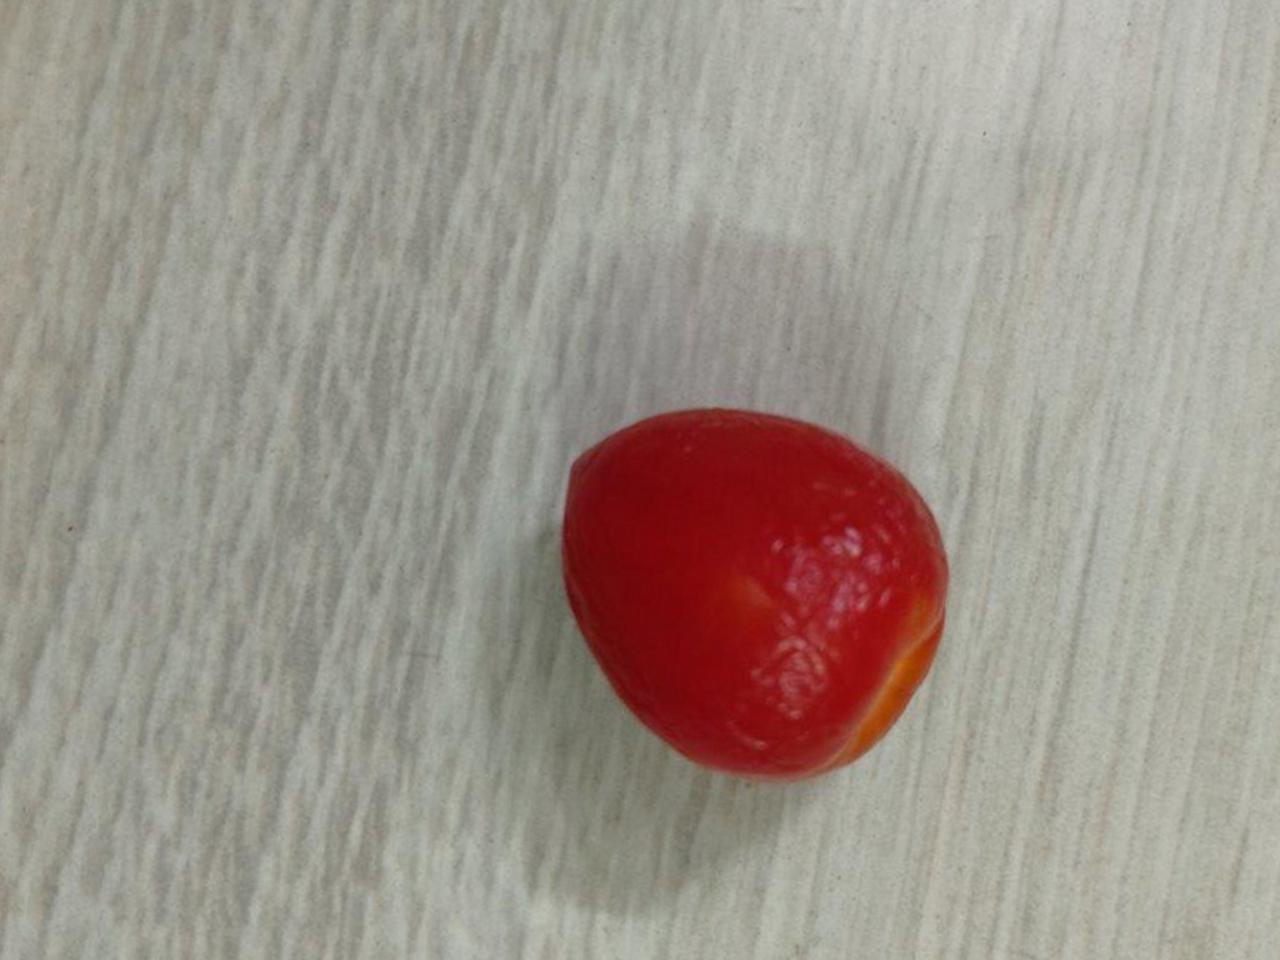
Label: Rotten